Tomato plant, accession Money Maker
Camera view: horizontal (90 deg, fisheye); turntable rotation: 0 degrees
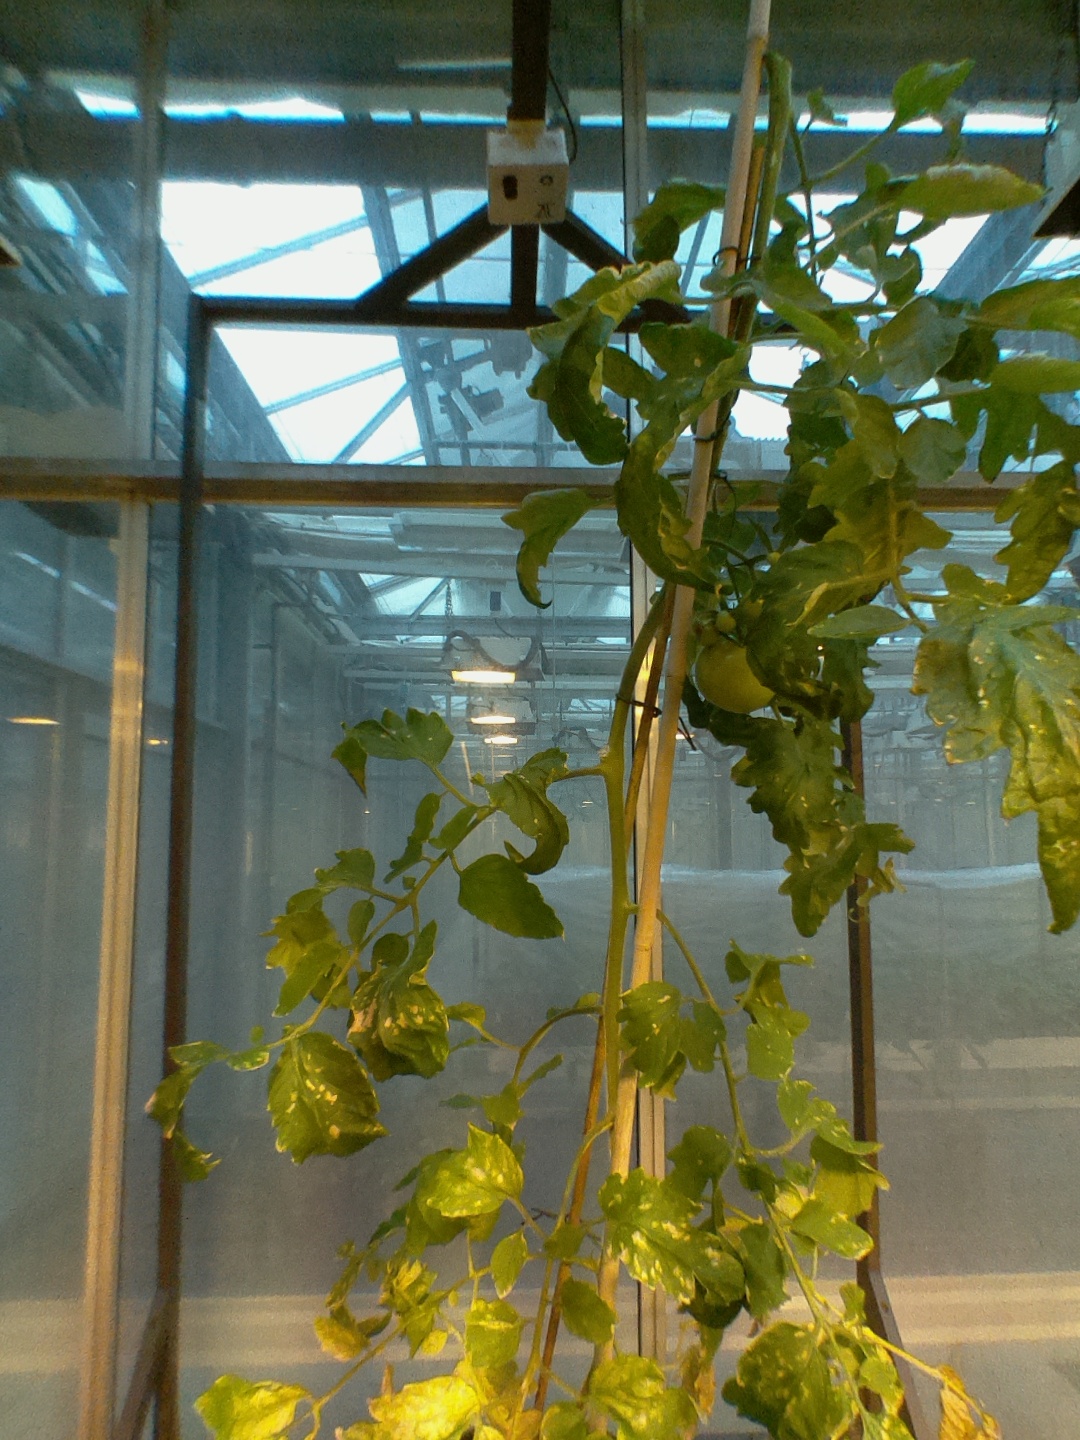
BBCH growth stage 77: 70%-80% of final fruit size